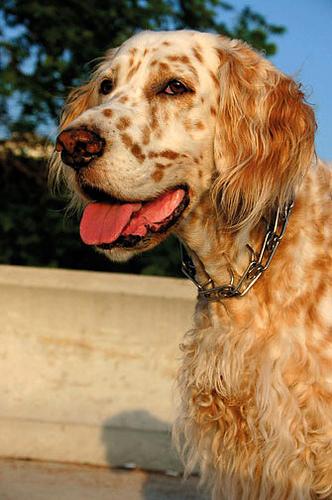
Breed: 203-n000022-English_setter